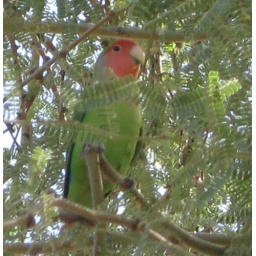
Lovebird sitting in a tree